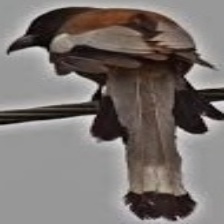
Species: RUFOUS TREPE
Scientific name: DENDROCITTA VAGABUNDA